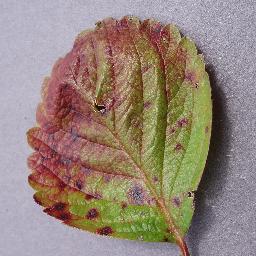
Label: Strawberry___Leaf_scorch